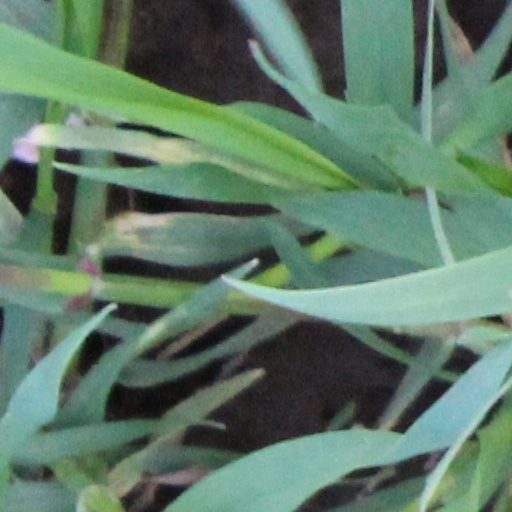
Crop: wheat